Wreath

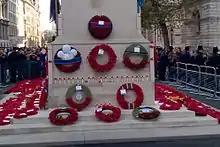
Group of wreaths laid during the Remembrance Sunday ceremony in London

Wreath customs in Europe have survived over many centuries. The observance of May Day in England includes Maypole festivities, culminating in a race by young unmarried men to climb to the top of the Maypole to capture the May Day wreath perched at the top of the pole. The winner of this contest would wear the wreath as his crown, and would be recognized as the May Day King for the rest of the holiday. Plants traditionally used to make Midsummer wreaths and garlands include white lilies, green birch, fennel, St. John's Wort, wormwood, vervain and flax. The flowers used in making the Midsummer wreath had to be picked early in the morning before the dew had dried; the belief was that once the dew dried, the magical properties of the plants evaporated with the dew.